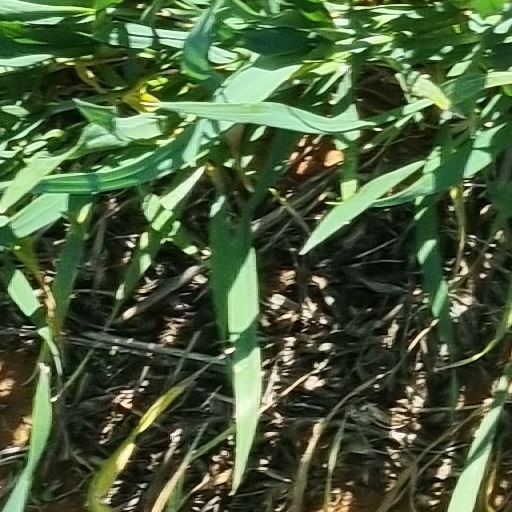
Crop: wheat